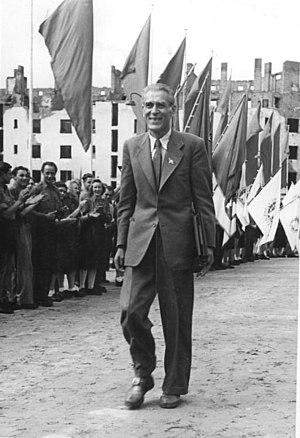
Max Reimann, né le 31 octobre 1898 à Elbing en province de Prusse-Orientale et mort le 9 janvier 1977 à Düsseldorf en Allemagne de l'Ouest, est un homme politique allemand. Au moment de la fondation de la République fédérale d'Allemagne en 1949, il y est le chef du Parti communiste.
Les élections fédérales allemandes de 1949 se tiennent le dimanche 14 août 1949, afin d'élire les 400 députés de la 1ʳᵉ législature du Bundestag. Du fait des résultats et en application de la loi électorale, 402 députés sont finalement élus.